Intercity Express

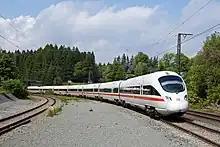
ICE T (Class 411) tilting train

Procurement of ICx trainsets started c. 2008 as replacements for locomotive hauled InterCity and EuroCity train services - the scope was later expanded to include replacements for ICE 1 and ICE 2 trainsets. In 2011 Siemens was awarded the contract for 130 seven car intercity train replacements, and 90 ten car ICE train replacements, plus further options - the contract for the ten car sets was modified in 2013 to expand the trainset length to twelve vehicles. The name ICx was used for the trains during the initial stages of the procurement; in late 2015 the trains were rebranded ICE 4, at the unveiling of the first trainset, and given the class designation 412 by Deutsche Bahn.